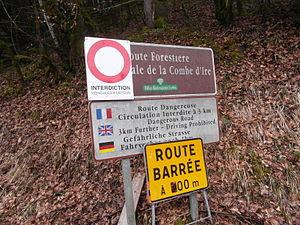
panneau indicateur de la combe d'Ire
La tuerie de Chevaline est un quadruple assassinat qui s'est déroulé dans des circonstances mystérieuses le 5 septembre 2012 sur le bord d'un chemin forestier situé sur la commune de Doussard, à la limite de la commune de Chevaline, dont le bourg est plus proche, dans le parc naturel régional des Bauges en Haute-Savoie.